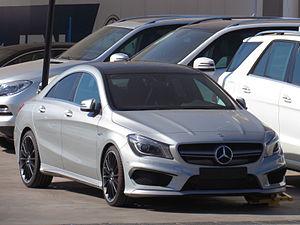
La Mercedes-Benz Classe CLA est une gamme d'automobile compacte ayant une carrosserie de berline coupé tricorps et shooting-brake sportif du constructeur allemand Mercedes-Benz. Dérivée de la Classe A Type 176, elle est produite de 2013 à début 2019, puis une nouvelle version voit le jour en 2019.